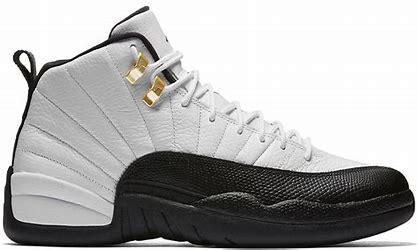
Brand: Jordan
Model: 12 Retro